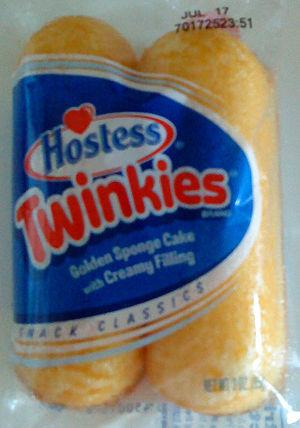
Un Twinkie est « une génoise fourrée à la crème » créée en 1930 aux États-Unis par James Alexander Dewar. Au début du XXIᵉ siècle, la société Hostess en fabrique environ 500 millions annuellement dans une vingtaine d'usines aux États-Unis, jusqu'à sa faillite en 2012. En 2013, les firmes Apollo Global Management et C. Dean Metropoulos & Co rachètent la marque Hostess et reprennent la production aux États-Unis. En juillet 2016, la société d'investissement Gores Group acquiert une majorité des actions et prend contrôle de la marque pour 725 millions USD.